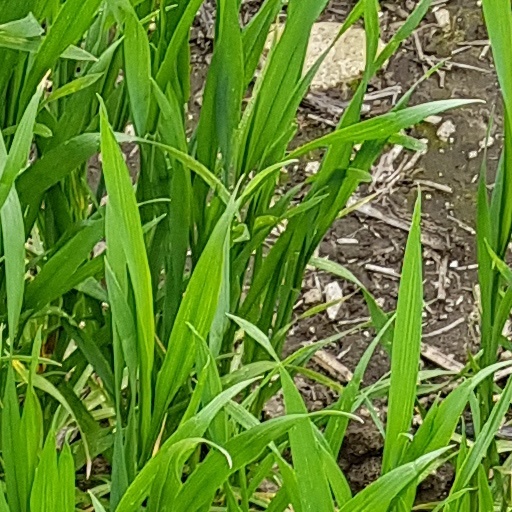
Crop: wheat